Cheka

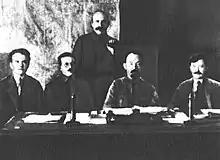
Members of the presidium of VCheKa (left to right) Yakov Peters, Józef Unszlicht, Abram Belenky (standing), Felix Dzerzhinsky, Vyacheslav Menzhinsky, 1921

In the first month and a half after the October Revolution (1917), the duty of "extinguishing the resistance of exploiters" was assigned to the Petrograd Military Revolutionary Committee (or PVRK). It represented a temporary body working under directives of the Council of People's Commissars (Sovnarkom) and Central Committee of RDSRP(b). The VRK created new bodies of government, organized food delivery to cities and the Army, requisitioned products from bourgeoisie, and sent its emissaries and agitators into provinces. One of its most important functions was the security of revolutionary order, and the fight against counterrevolutionary activity (see: Anti-Soviet agitation).